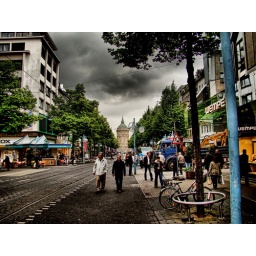
Mannheim water tower in the background